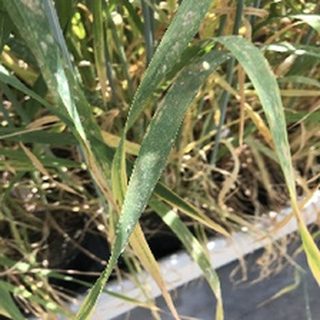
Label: wheat_mildew